Sergio Romero

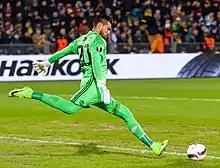
Romero during a Europa League match in March 2017

On 27 July 2015, Manchester United completed the signing of Romero on a free transfer. He penned a three-year contract, with the option to extend for a further year, and reunited with his former AZ manager Louis van Gaal. Upon joining the club, Romero was given the number 20 shirt, saying: "There was a misunderstanding between myself and the manager, Van Gaal. He asked me what squad number I wanted, and I said 22. But he must have thought I'd said 21 because he told me if I wanted that number, I would have to go and speak with Ander Herrera. Anyway, it turned out Nick Powell had recently changed to 22, so I just said that no.20 would do fine."